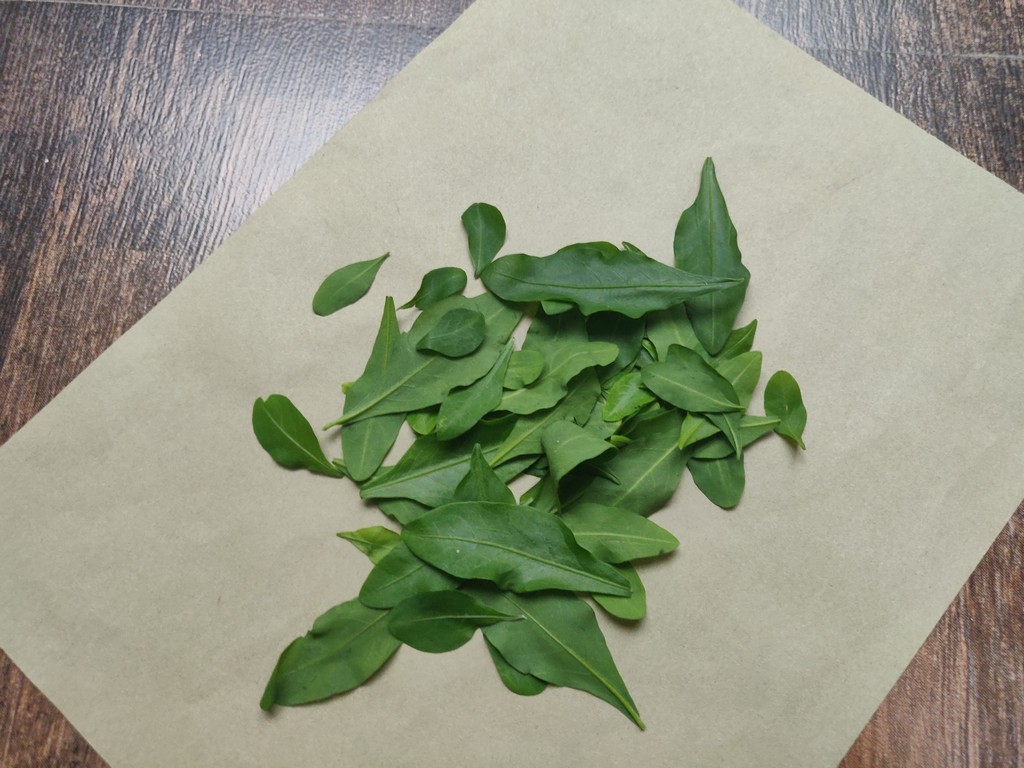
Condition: Healthy
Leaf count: multiple
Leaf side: unknown